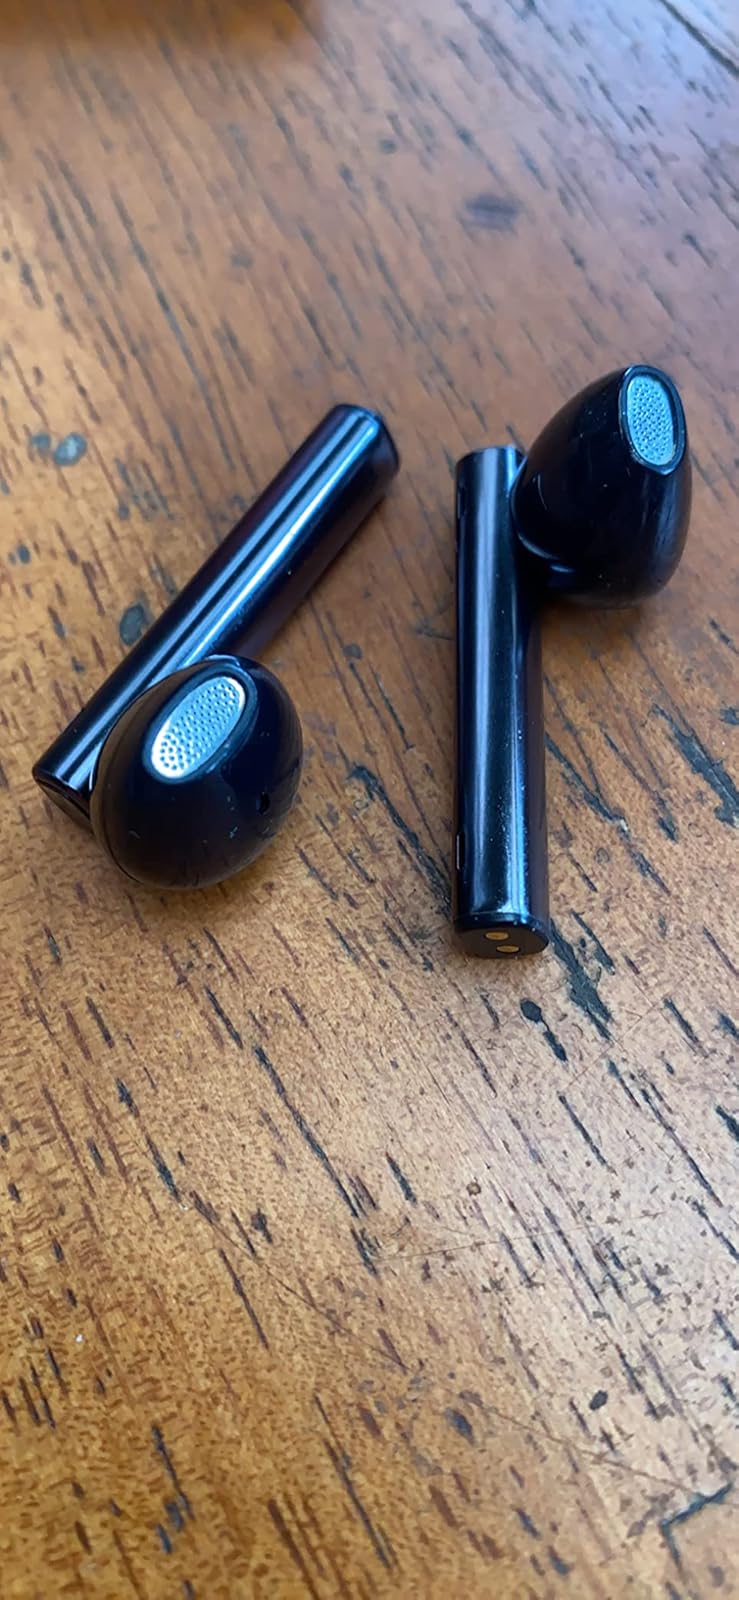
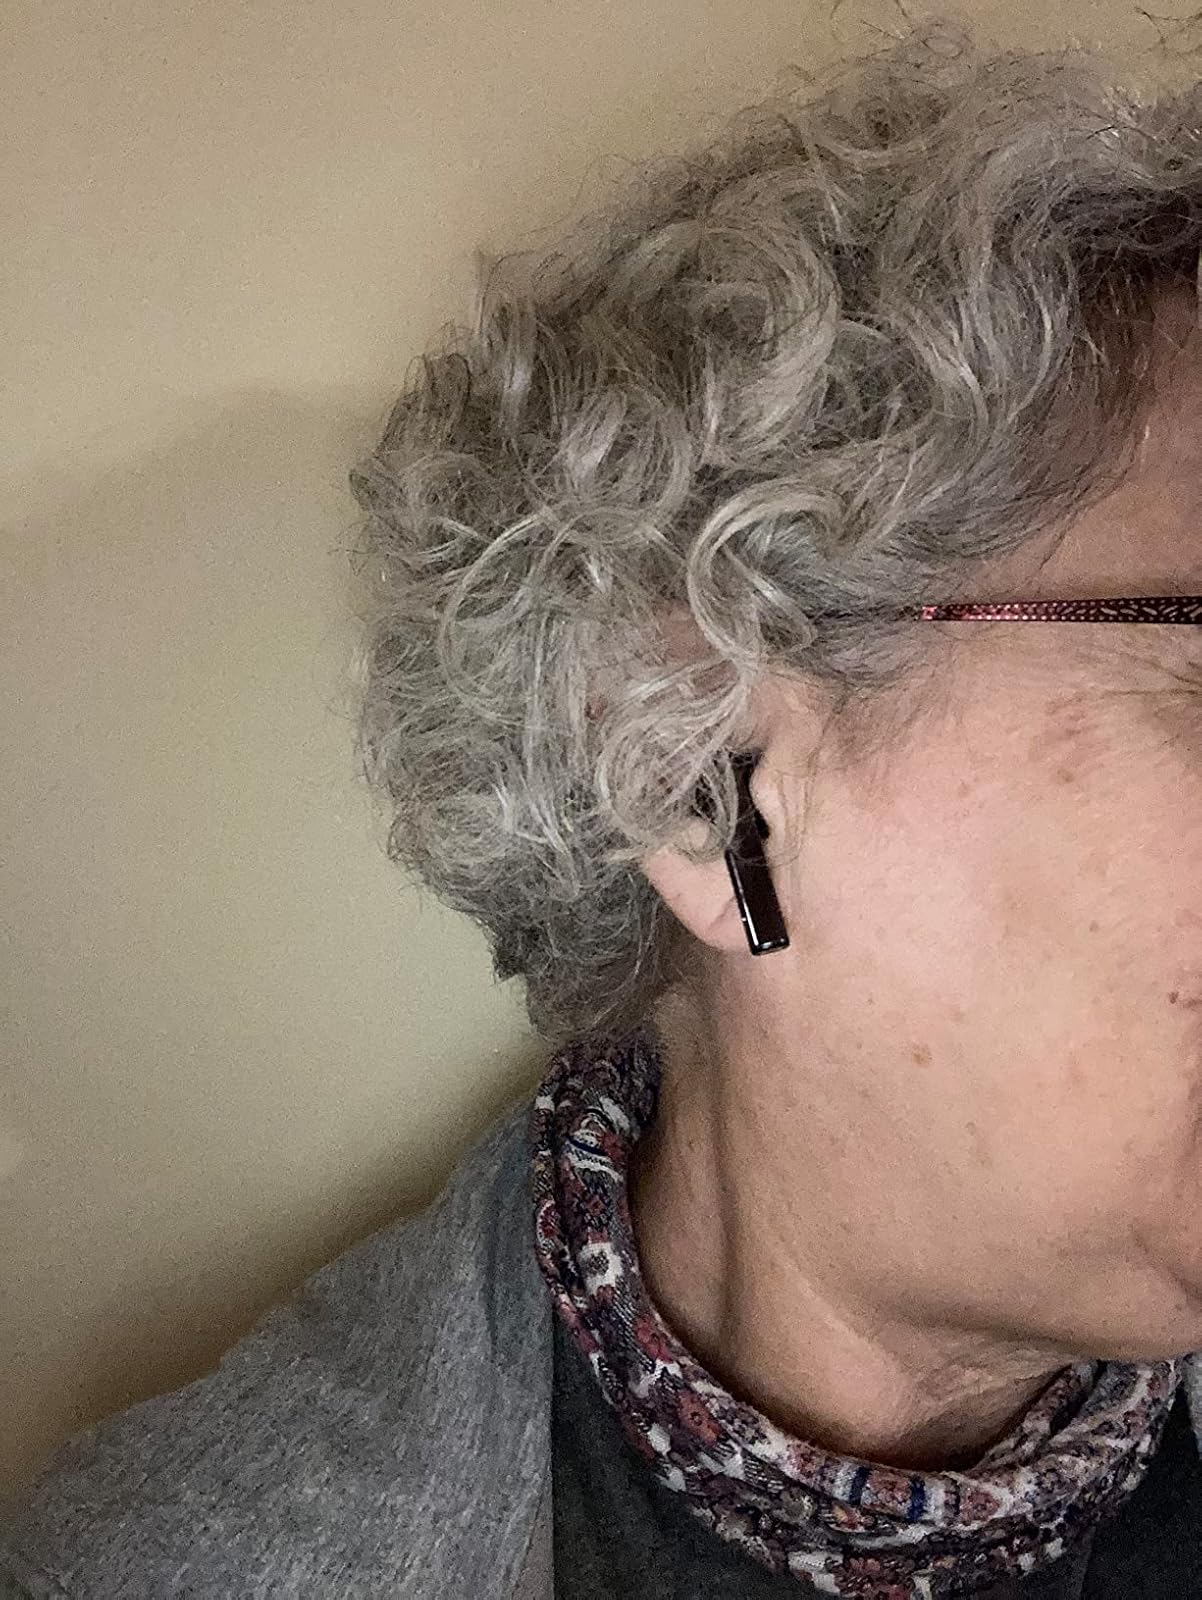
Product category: earbuds
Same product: yes